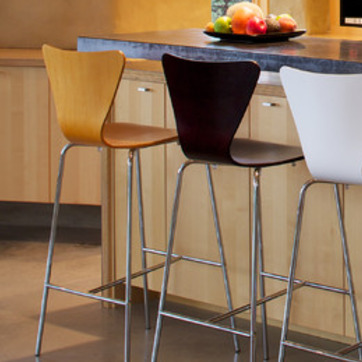
Material: metal